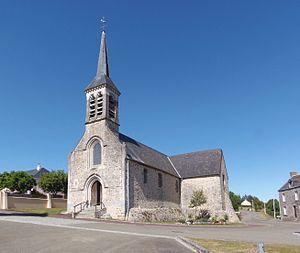
Crennes-sur-Fraubée (Pays de la Loire, France). L'église Saint-Calais.
La liste des églises de la Mayenne recense de manière exhaustive les églises, cathédrale et basiliques situées dans le département français de la Mayenne.
Crennes-sur-Fraubée est une commune française, située dans le département de la Mayenne en région Pays de la Loire, peuplée de 193 habitants.